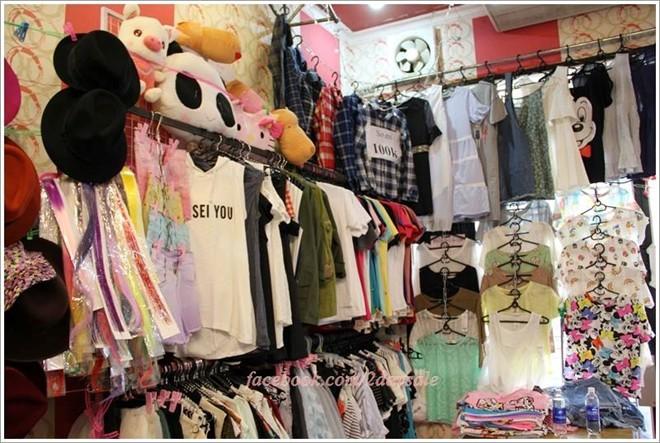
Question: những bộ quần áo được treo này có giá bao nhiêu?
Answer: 100 000 đồng